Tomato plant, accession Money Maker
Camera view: tilt-top (135 deg); turntable rotation: 90 degrees
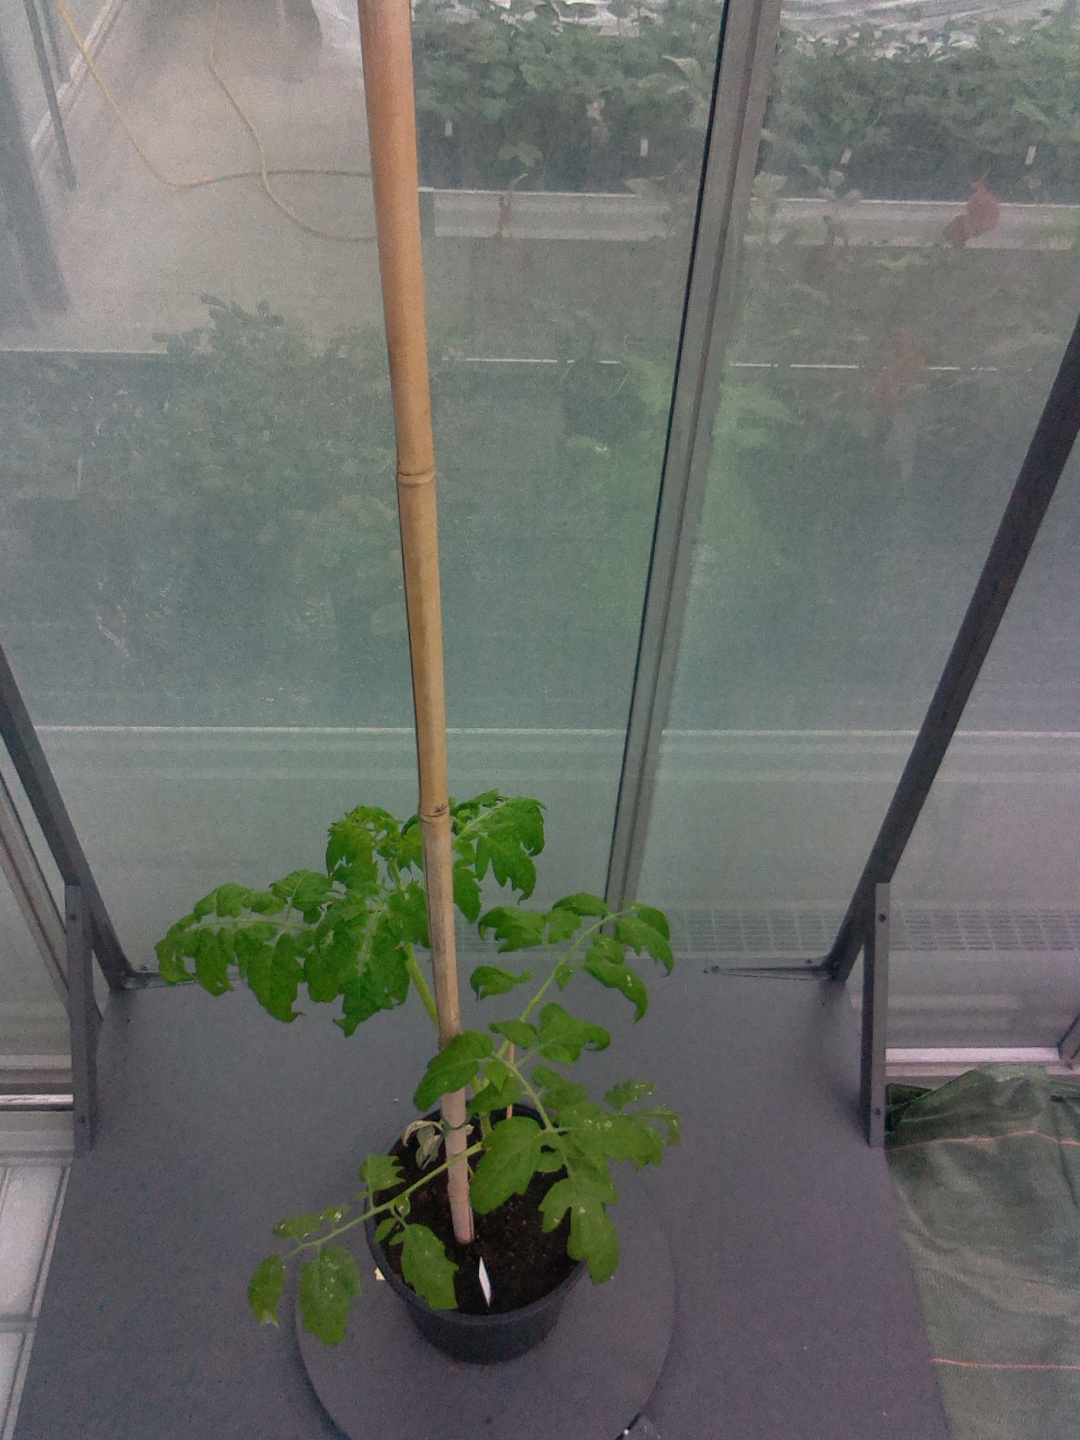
BBCH growth stage 15: 10 of true leaves visible